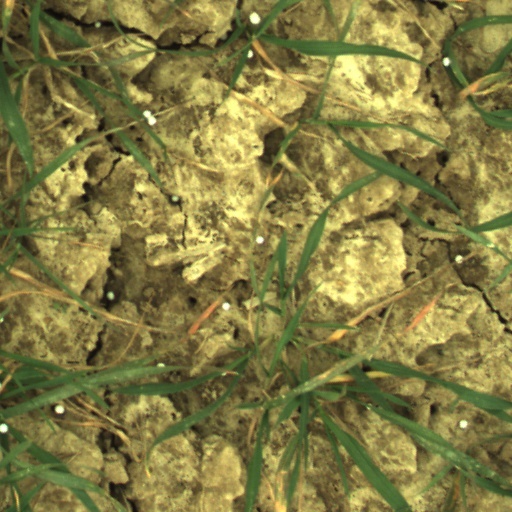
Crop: wheat